Funduq al-Tetwaniyyin

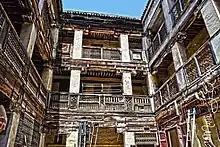

The funduq is located next to the al-Qarawiyyin Mosque, facing its northeastern corner and close to the Mesbahiyya Madrasa. It was founded in the 14th century during the Marinid era, probably around the same time as the construction of the al-Attarine Madrasa by Sultan Abu Sa'id Uthman II, making it one of the oldest funduqs in Fes. It was probably called "Funduq er-Ridā"' in the medieval period.